Fifth Avenue Historic District (Nashville, Tennessee)

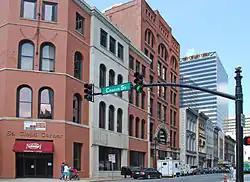
Fifth Avenue Historic District Boulevard

Fifth Avenue Historic District is a historic neighborhood in Nashville, Tennessee. It was listed on the National Register of Historic Places listings in Davidson County, Tennessee (NRHP) in 1983.